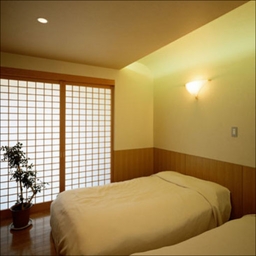
Room type: bedroom